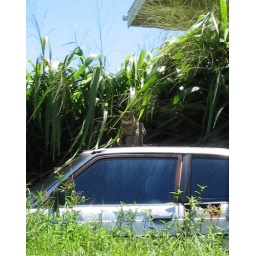
cat on a junked car in Hawaii